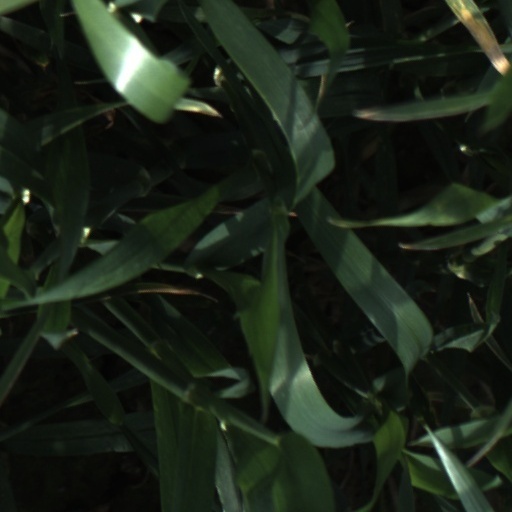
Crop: wheat